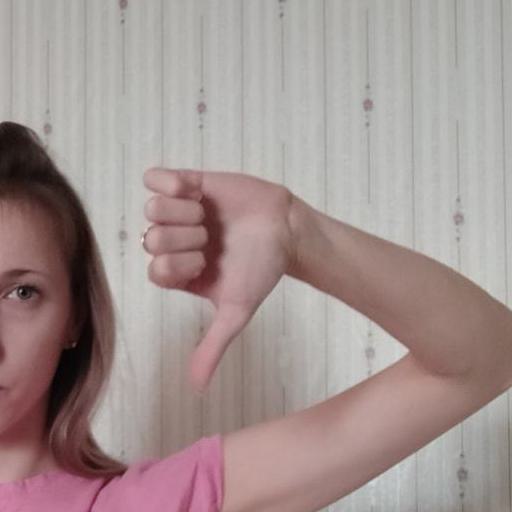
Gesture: dislike